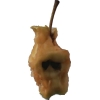
Label: apples